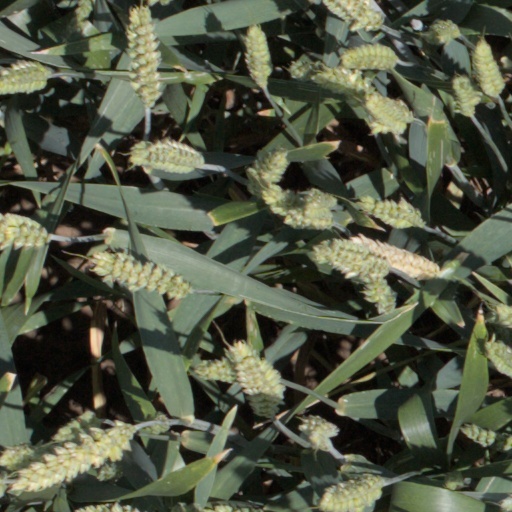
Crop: wheat